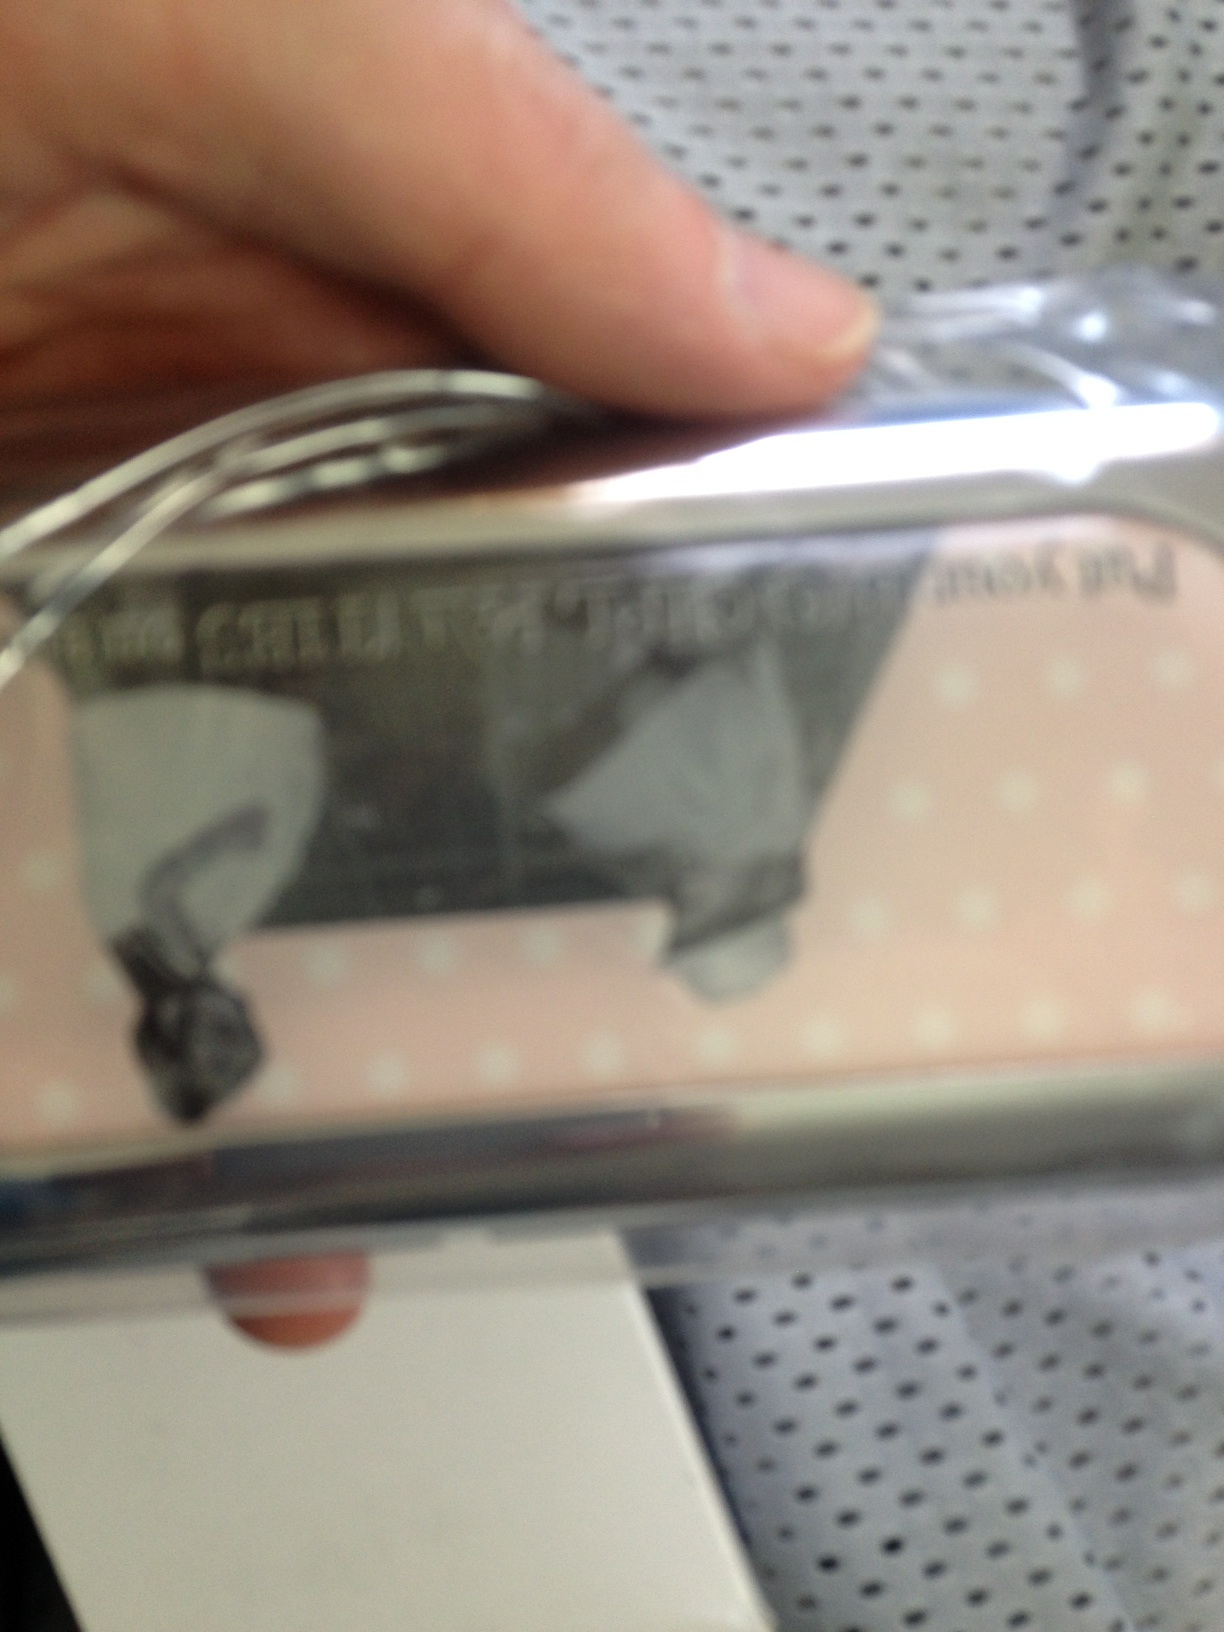Question: What does this say?
Answer: unanswerable